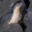
Label: seal